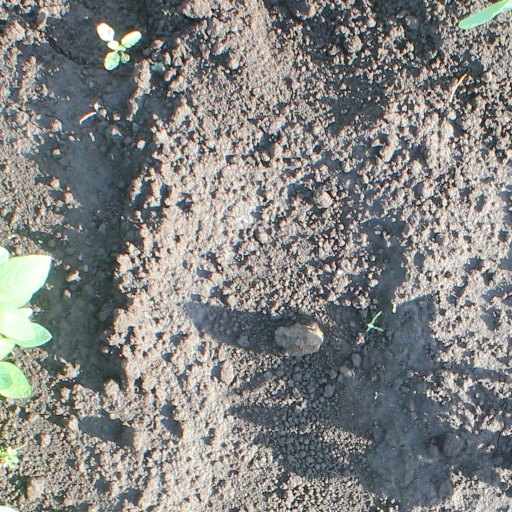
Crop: soybean